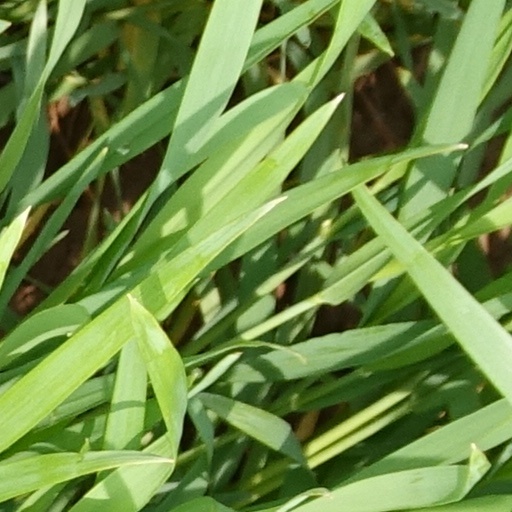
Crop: wheat